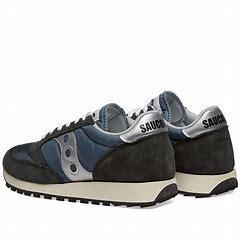
Brand: Saucony
Model: Jazz